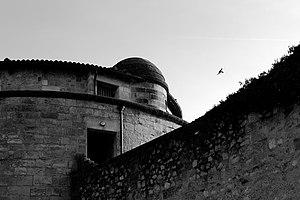
Château du Hâ, Bordeaux, France
Thérésa Cabarrus, ou Thérésia Cabarrus, souvent appelée Madame Tallien, est née le 31 juillet 1773, au palais de San Pedro à Carabanchel Alto, près de Madrid, et morte le 15 janvier 1835, au château de Chimay, dans l'actuelle Belgique, est une salonnière française et une femme d’influence sous la Révolution française.
Cet article recense les monuments historiques de Bordeaux, en France.